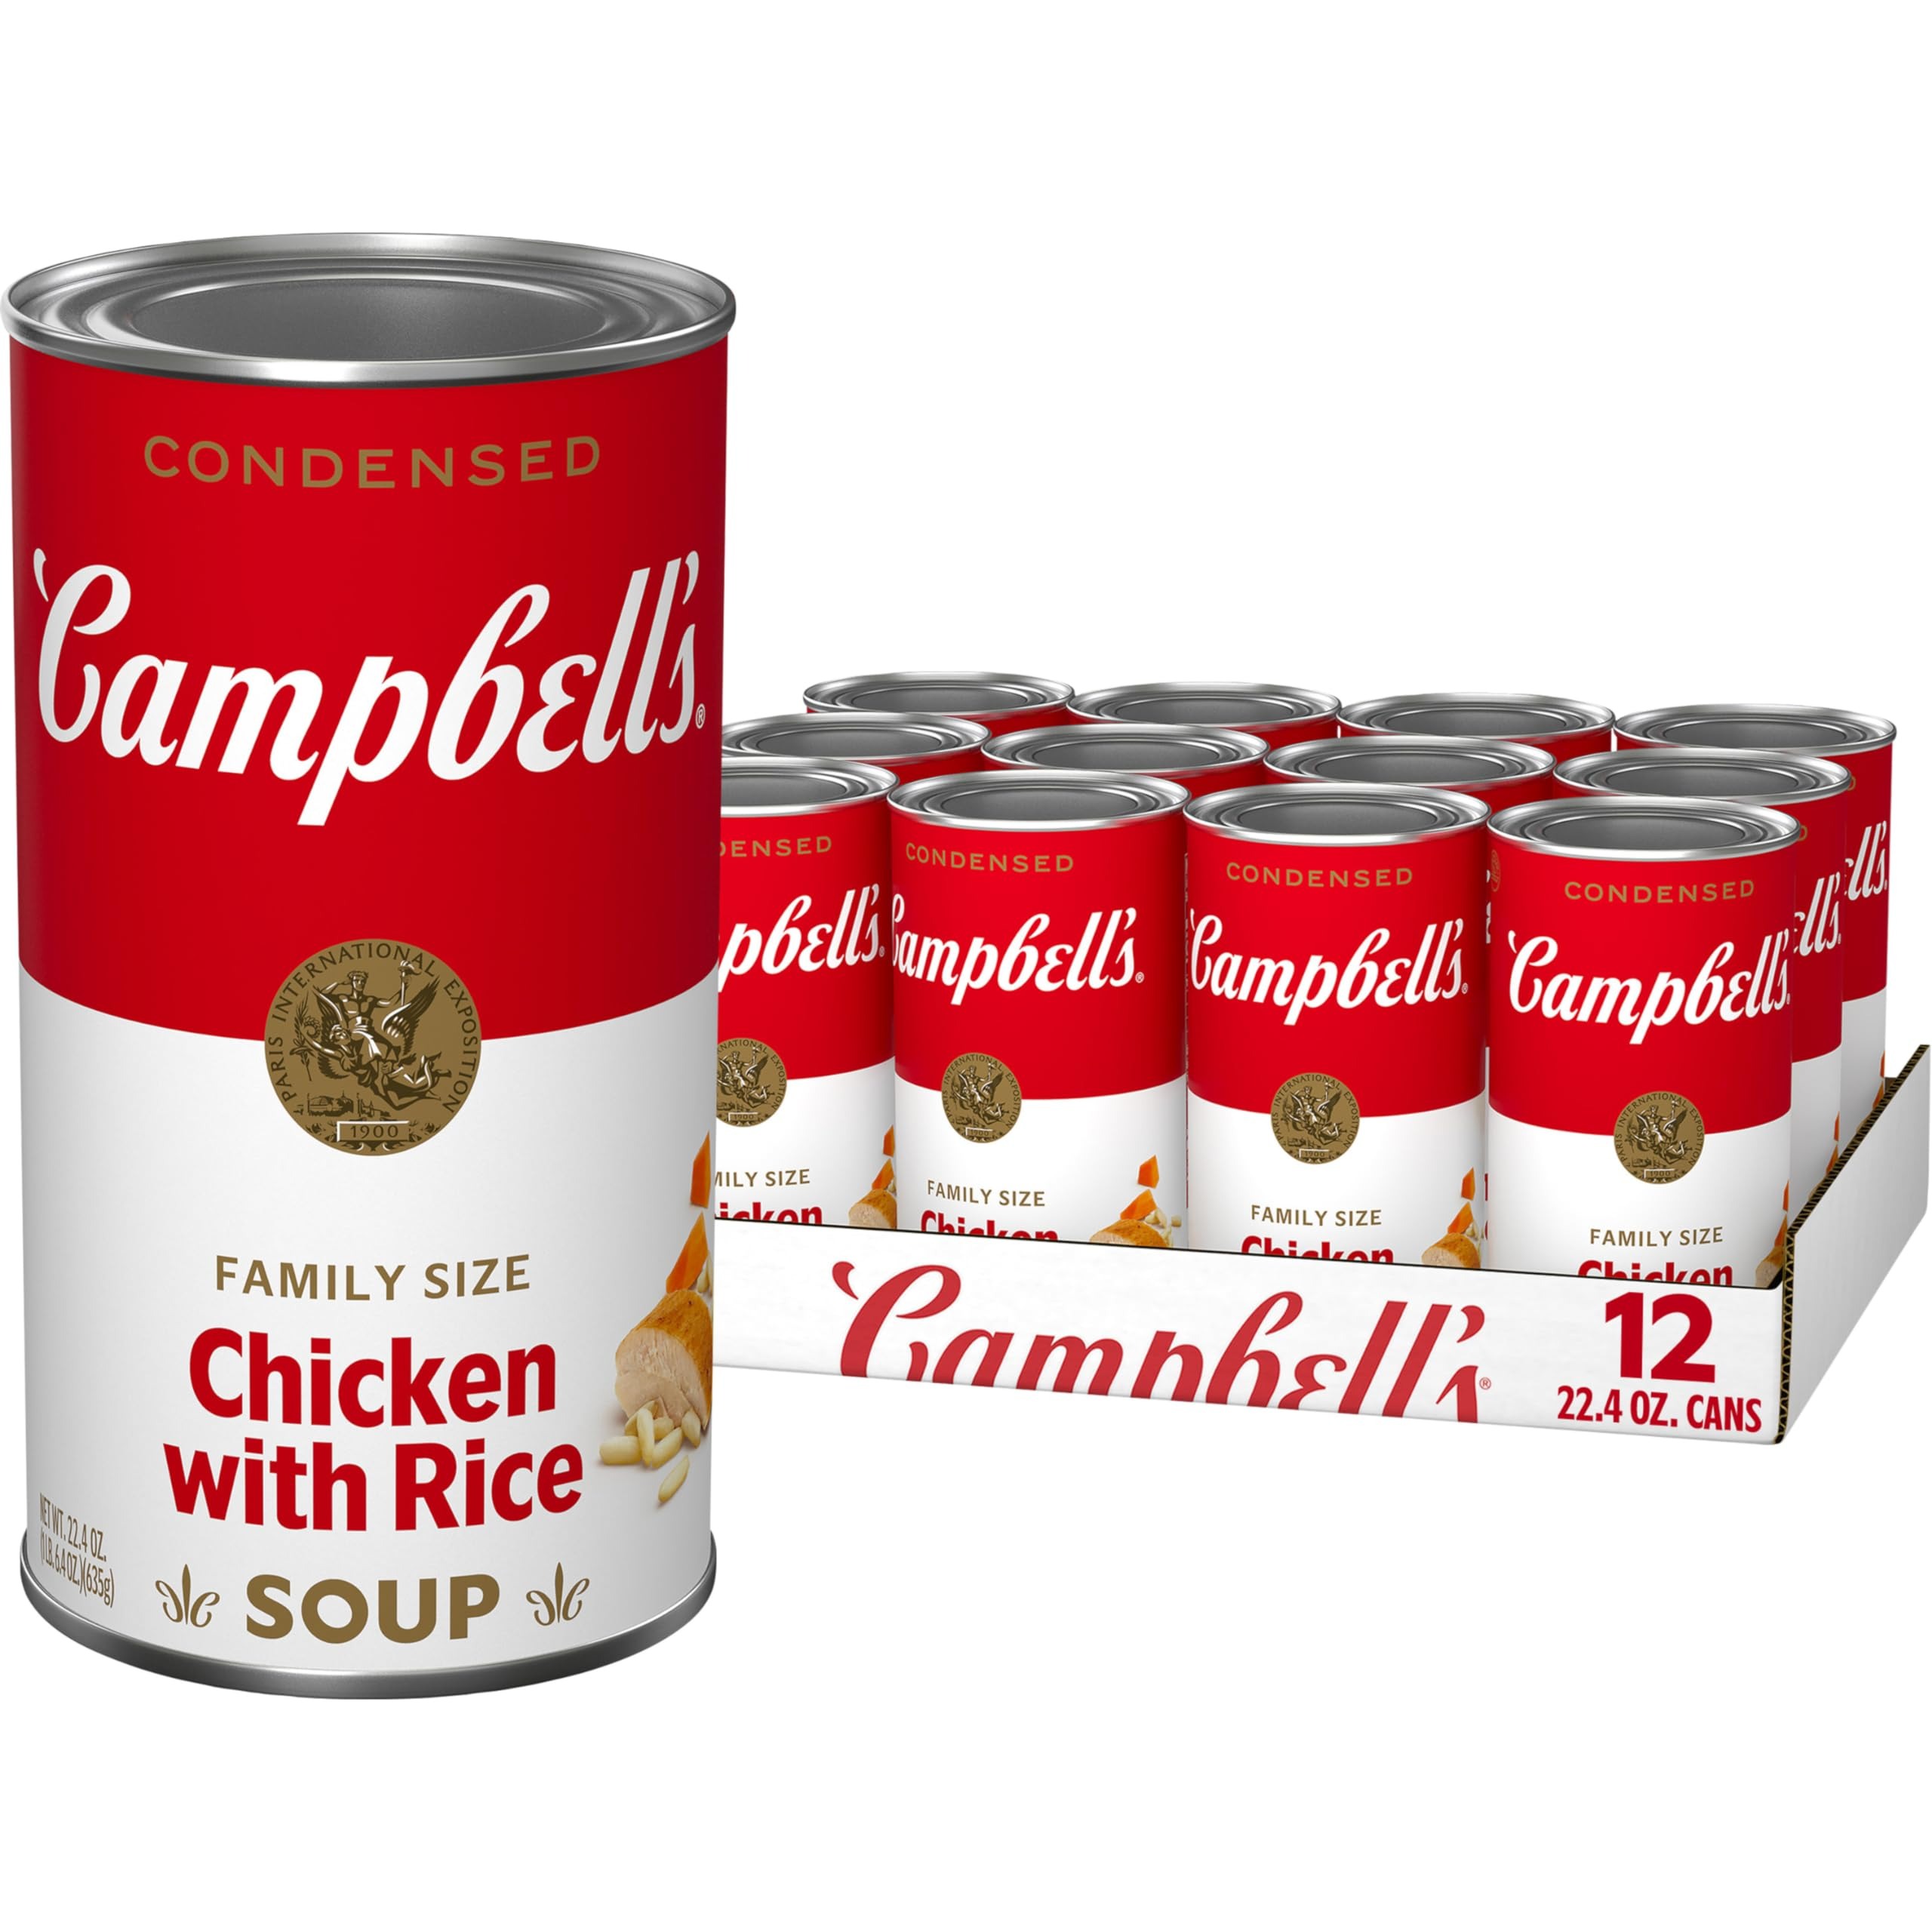
Item Name: Campbell's Condensed Chicken and Rice Soup, 22.4 oz Family Size Can (12 Pack)
Bullet Point 1: Twelve (12) 22.4 oz family-size cans of Campbell's Condensed Chicken and Rice Soup
Bullet Point 2: Soul-warming chicken soup crafted with perfectly seasoned golden chicken stock, rice, carrots and tender chicken meat with no antibiotics
Bullet Point 3: Top it with Pepperidge Farm Golden Butter Crackers, season it with fresh herbs, or pair it with a sandwich or salad for something quick and easy
Bullet Point 4: This convenient canned soup is a year-round pantry staple and the perfect comfort food on a chilly day or when you're feeling under the weather
Bullet Point 5: Each 22.4 oz family-size can contains about 5 servings of microwave soup and features a non-BPA lining
Value: 268.8
Unit: ounce

Price: 2.49